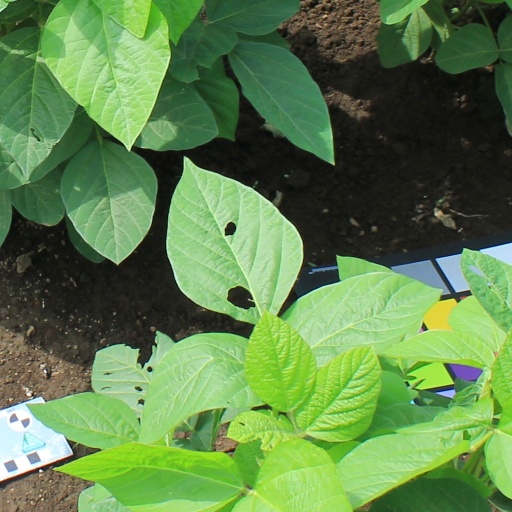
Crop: soybean